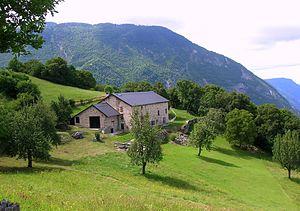
Fontaine, est une commune française située dans le département de l'Isère en région Auvergne-Rhône-Alpes.